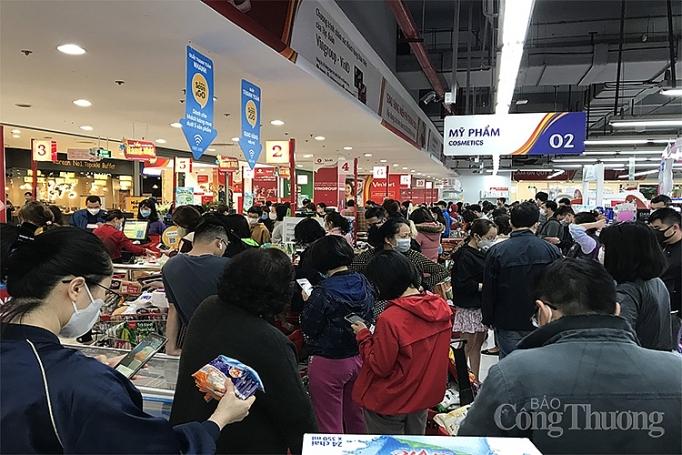
có rất đông người đang ở bên trong của siêu thị